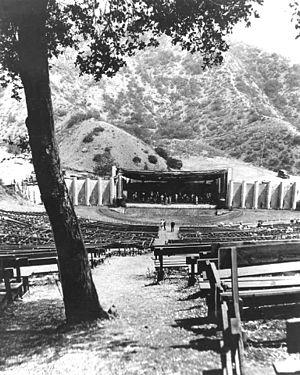
Le Hollywood Bowl est un théâtre moderne d'une capacité de 17 376 places accueillant des spectacles de plein air sur les hauteurs de Hollywood, à Los Angeles en Californie.